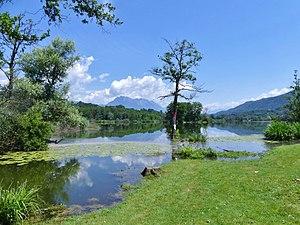
Vue du lac de Sainte-Hélène, avec la montagne de l'Arclusaz visible en arrière-plan, en Savoie.
Cette liste recense les sites classés Zones naturelles d'intérêt écologique, faunistique et floristique du département français de la Savoie en région Auvergne-Rhône-Alpes.